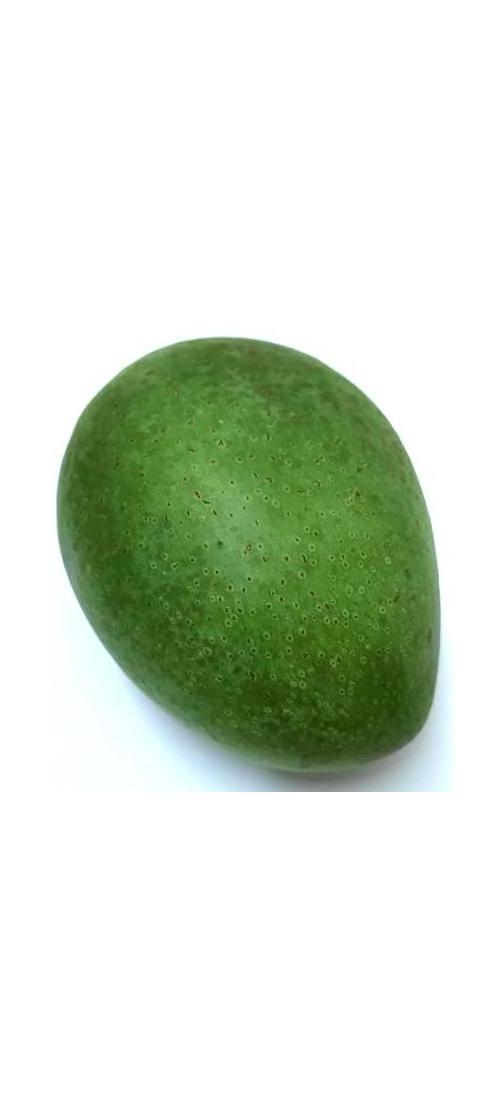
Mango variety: Ashshina Zhinuk